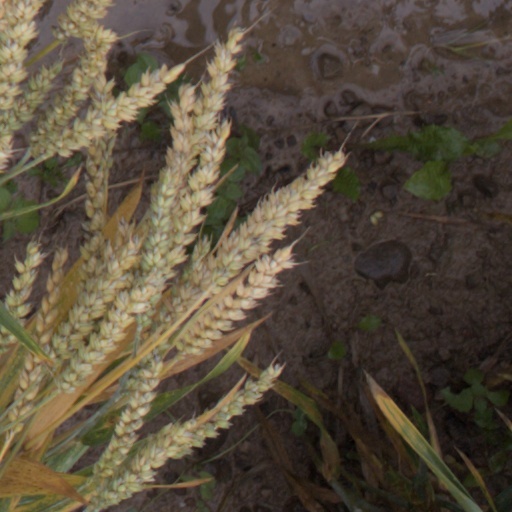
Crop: wheat